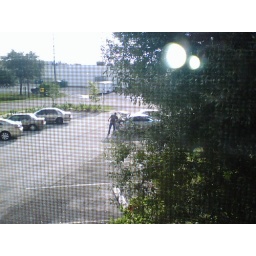
07-31. Heard stairwell door slam, seeing Nezer walking to car. First loading motorcycle cover in trunk, 852am.